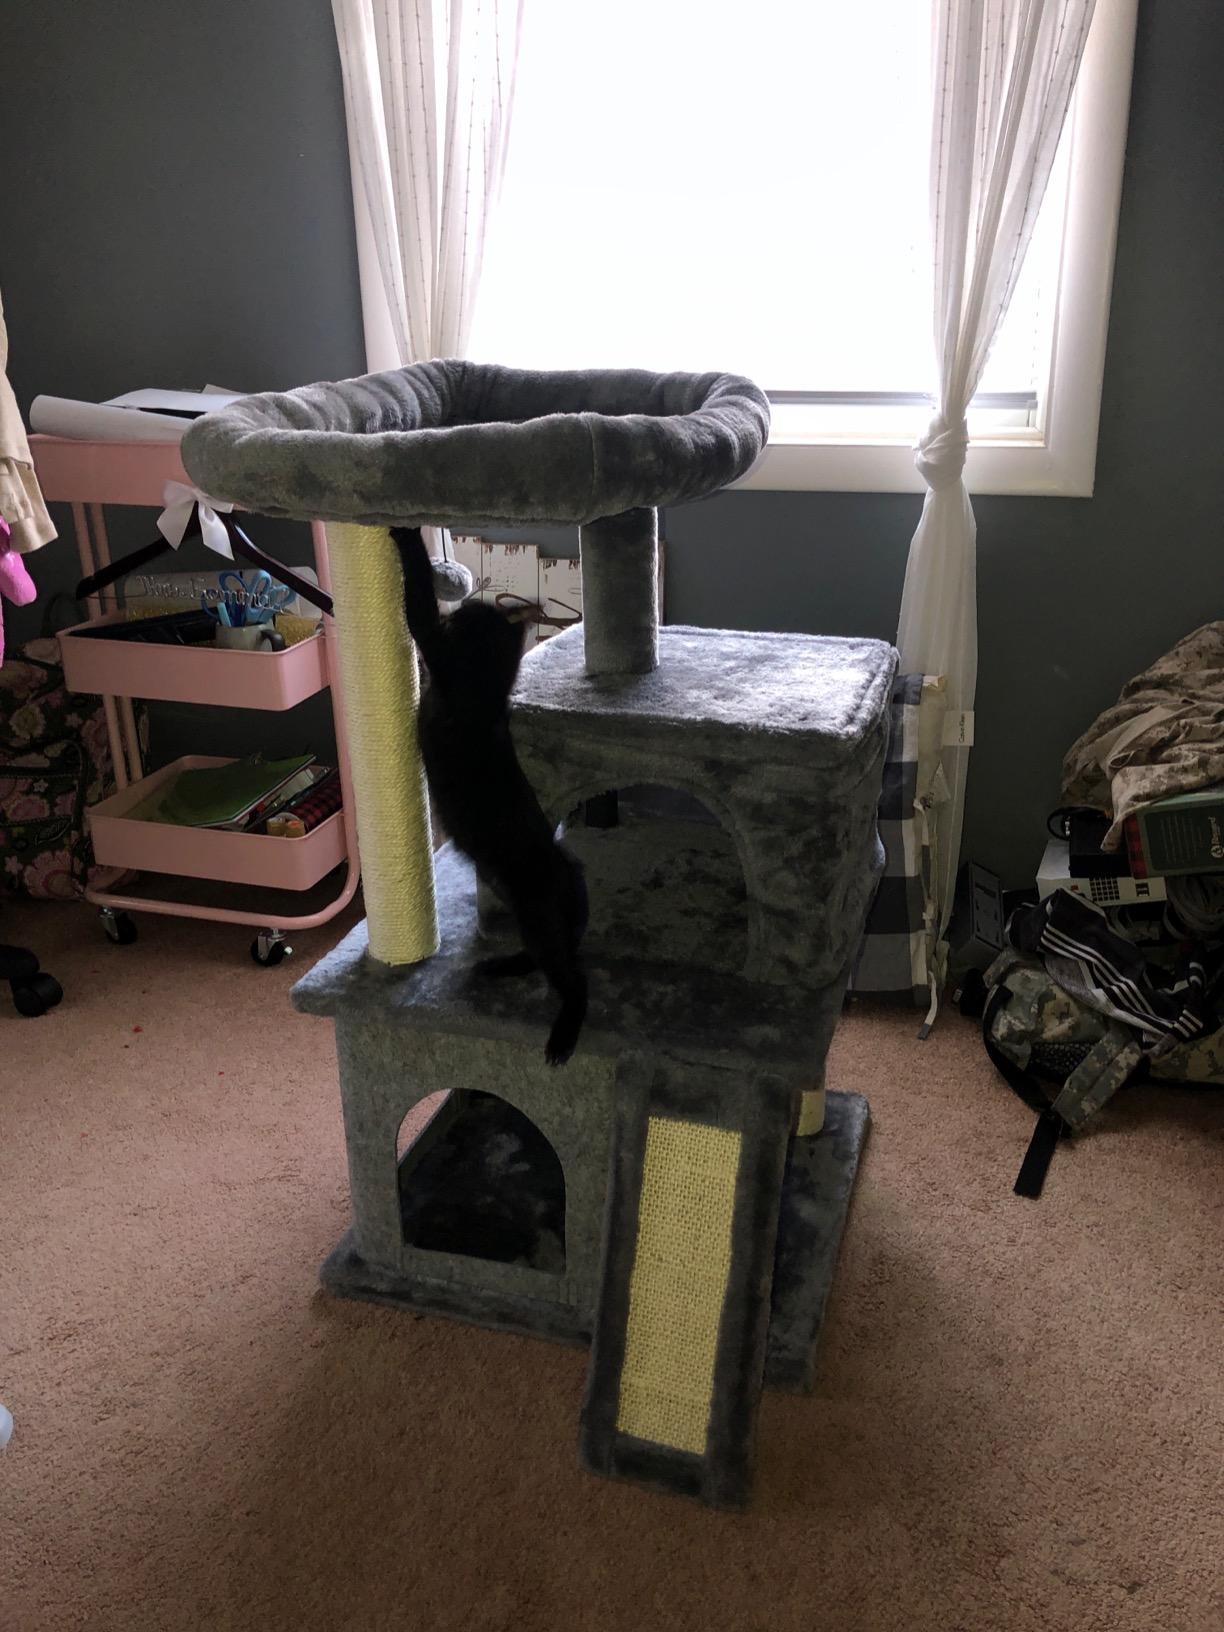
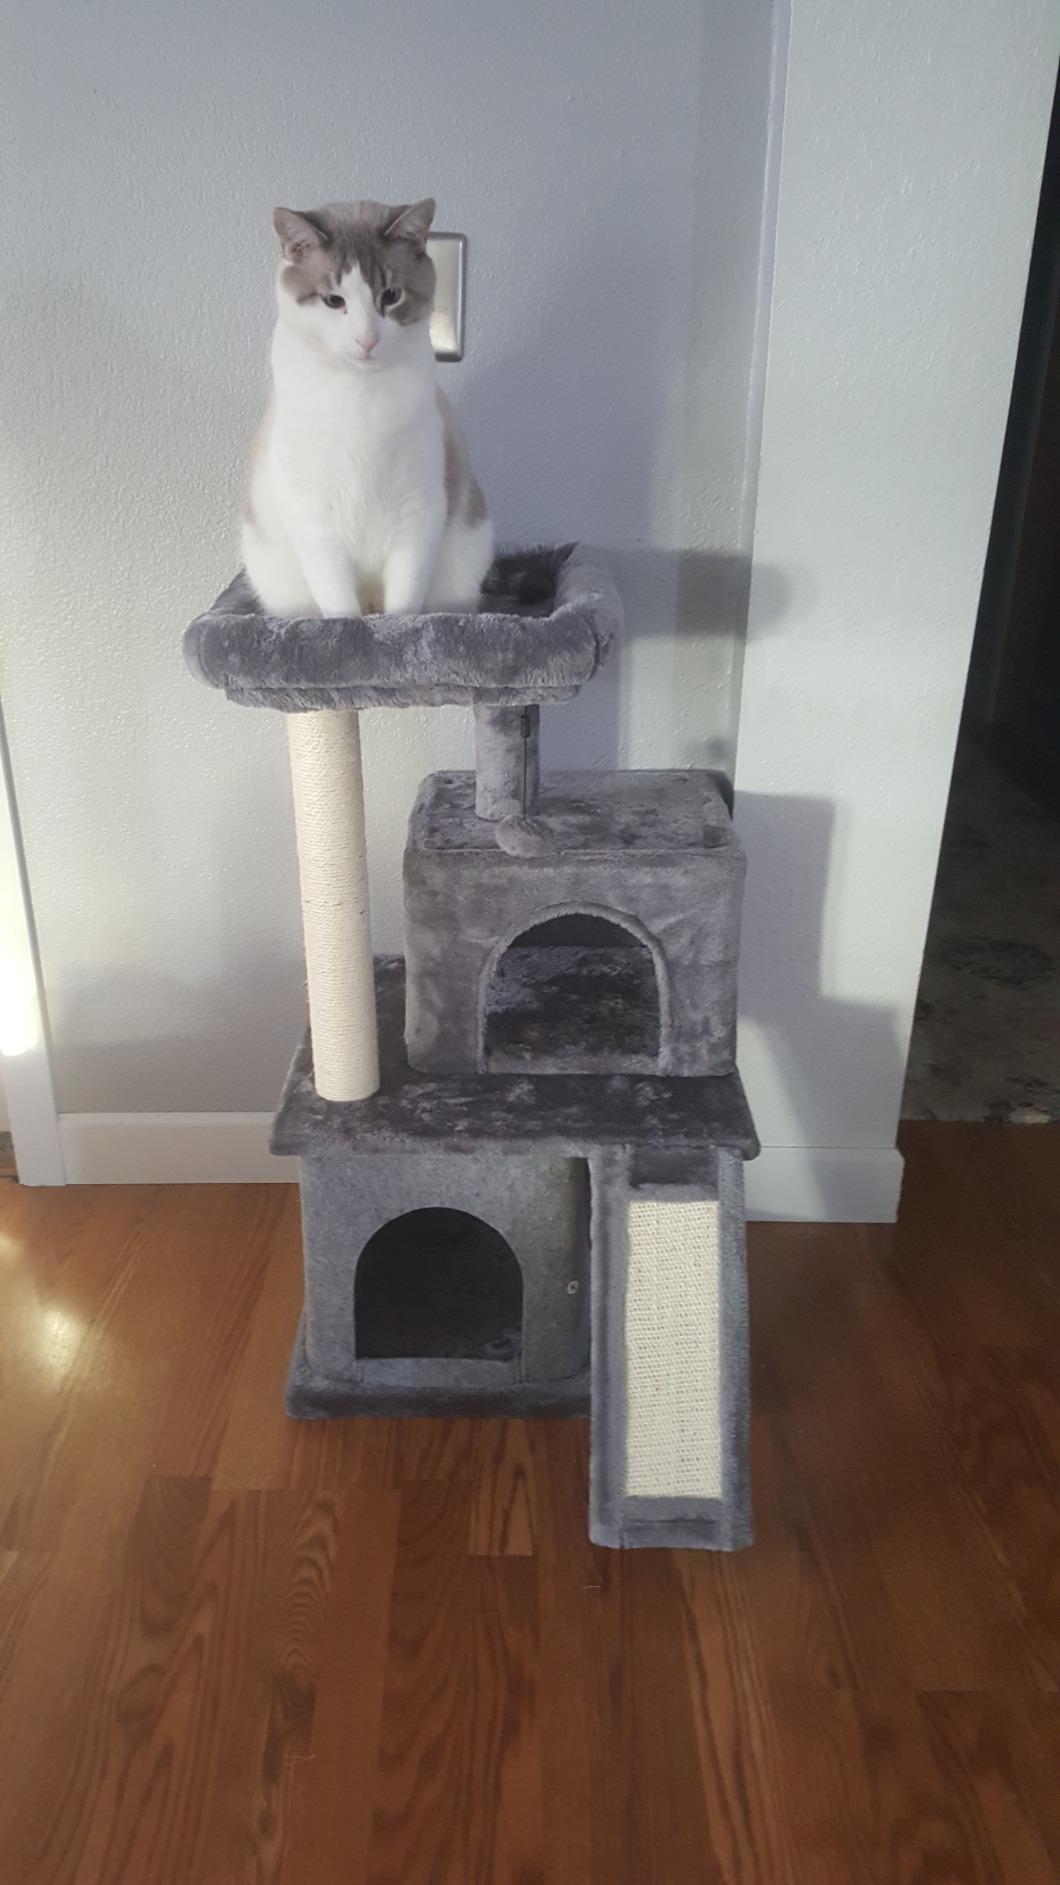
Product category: items_cat tree
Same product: yes